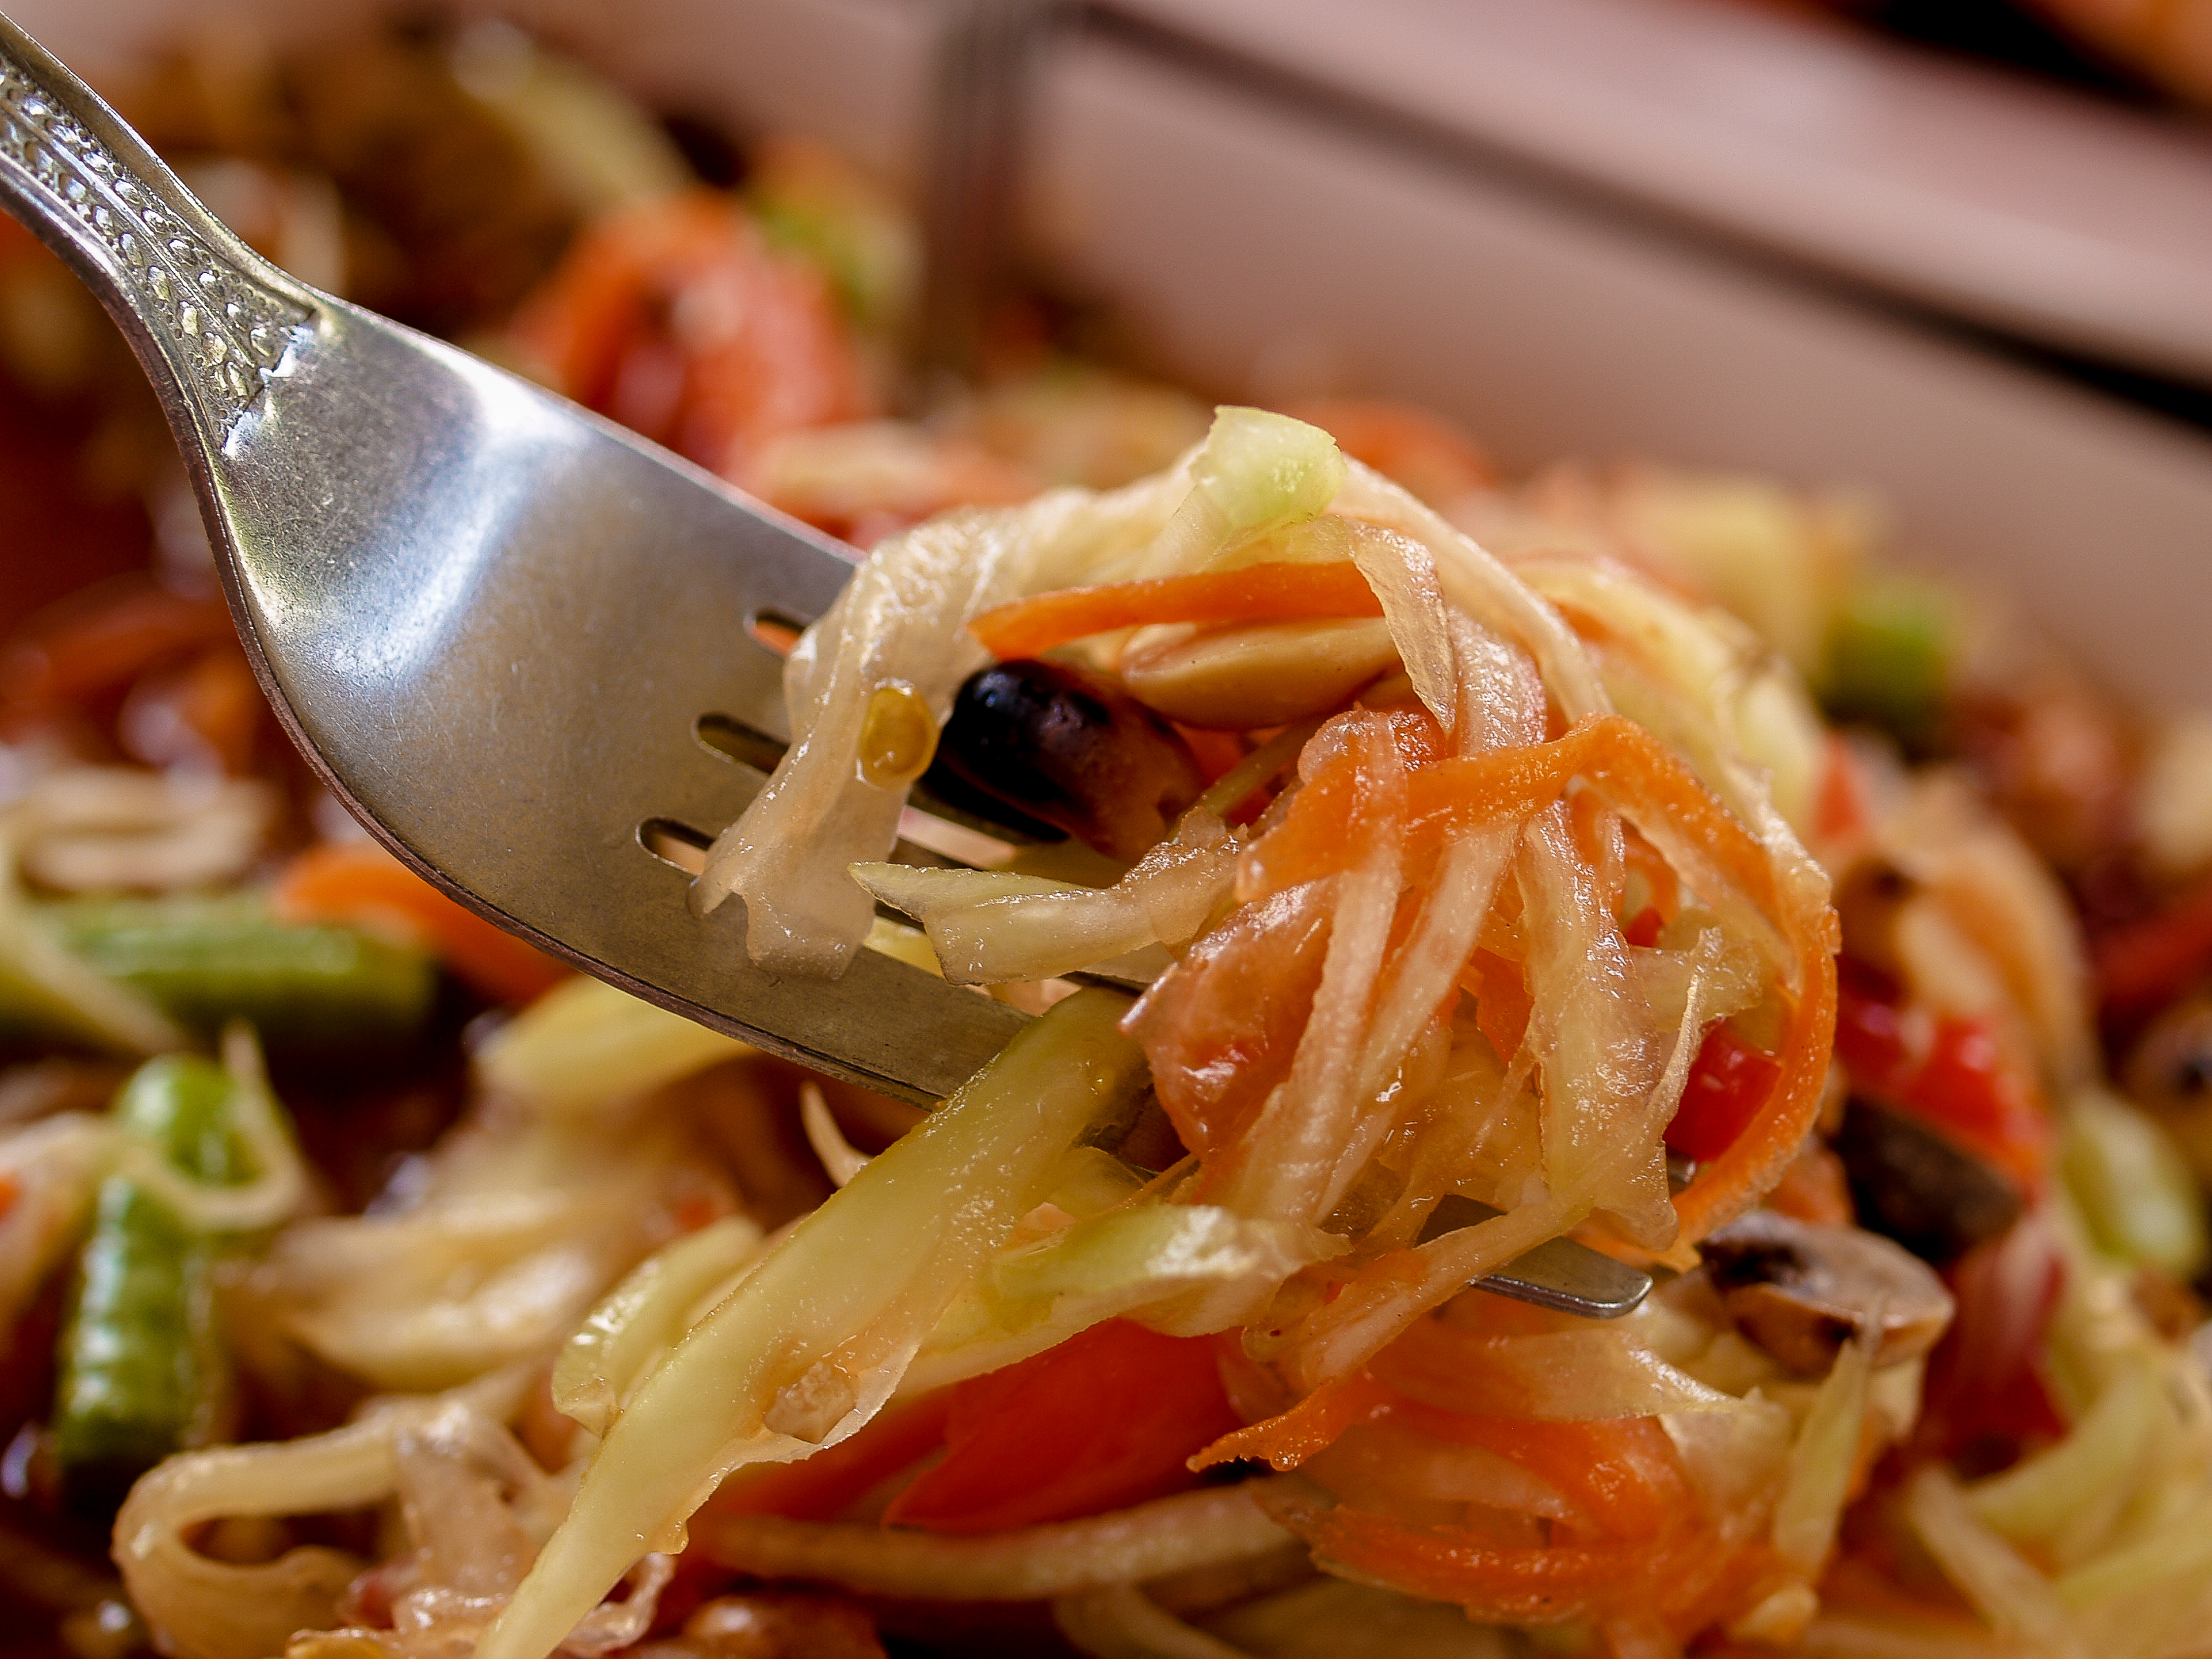
spicy, salad, papaya, thai, delicious, cuisine, thailand, tomato, food, healthy, somtum, restaurant, diet, traditional, fresh, sauce, shrimp, nutrition, eat, lime, som, culture, hot, chili, tum, asian, plate, vegetable, green, lemon, dish, spaghetti, italian food, european food, taglierini, thai food, chinese noodles, capellini, pad thai, vegetarian food, spaghetti alla puttanesca, lo mein, chow mein, asian food, linguine, noodle, southeast asian food, seafood, pasta, chinese food, recipe, yakisoba, green papaya salad, fried noodles